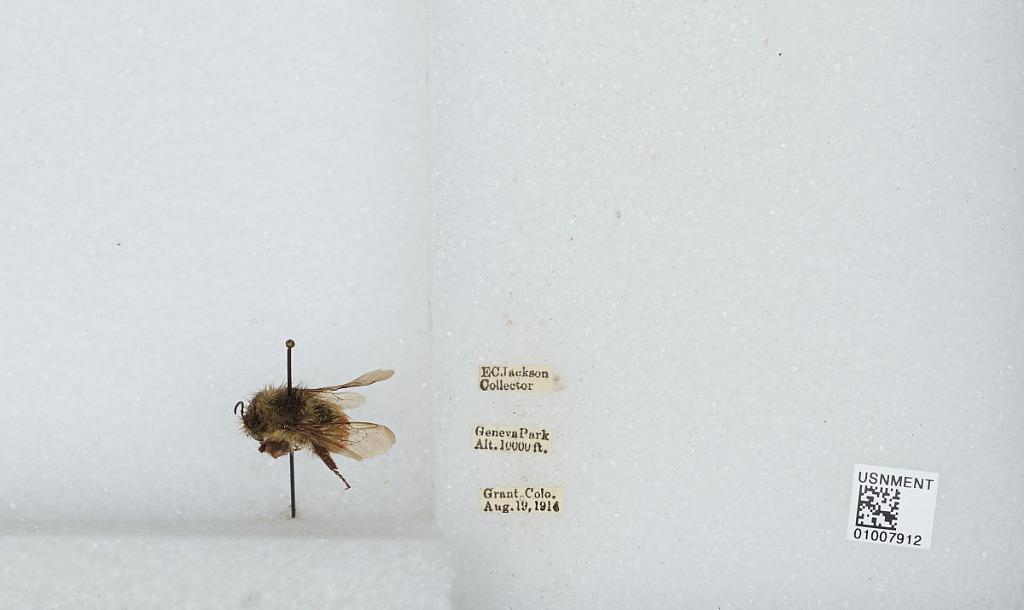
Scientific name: Bombus (Pyrobombus) flavifrons Cresson
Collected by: E. Jackson
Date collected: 1914-8-19
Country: United States
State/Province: Colorado
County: Park
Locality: Geneva Park, Grant
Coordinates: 39.5178, -105.727